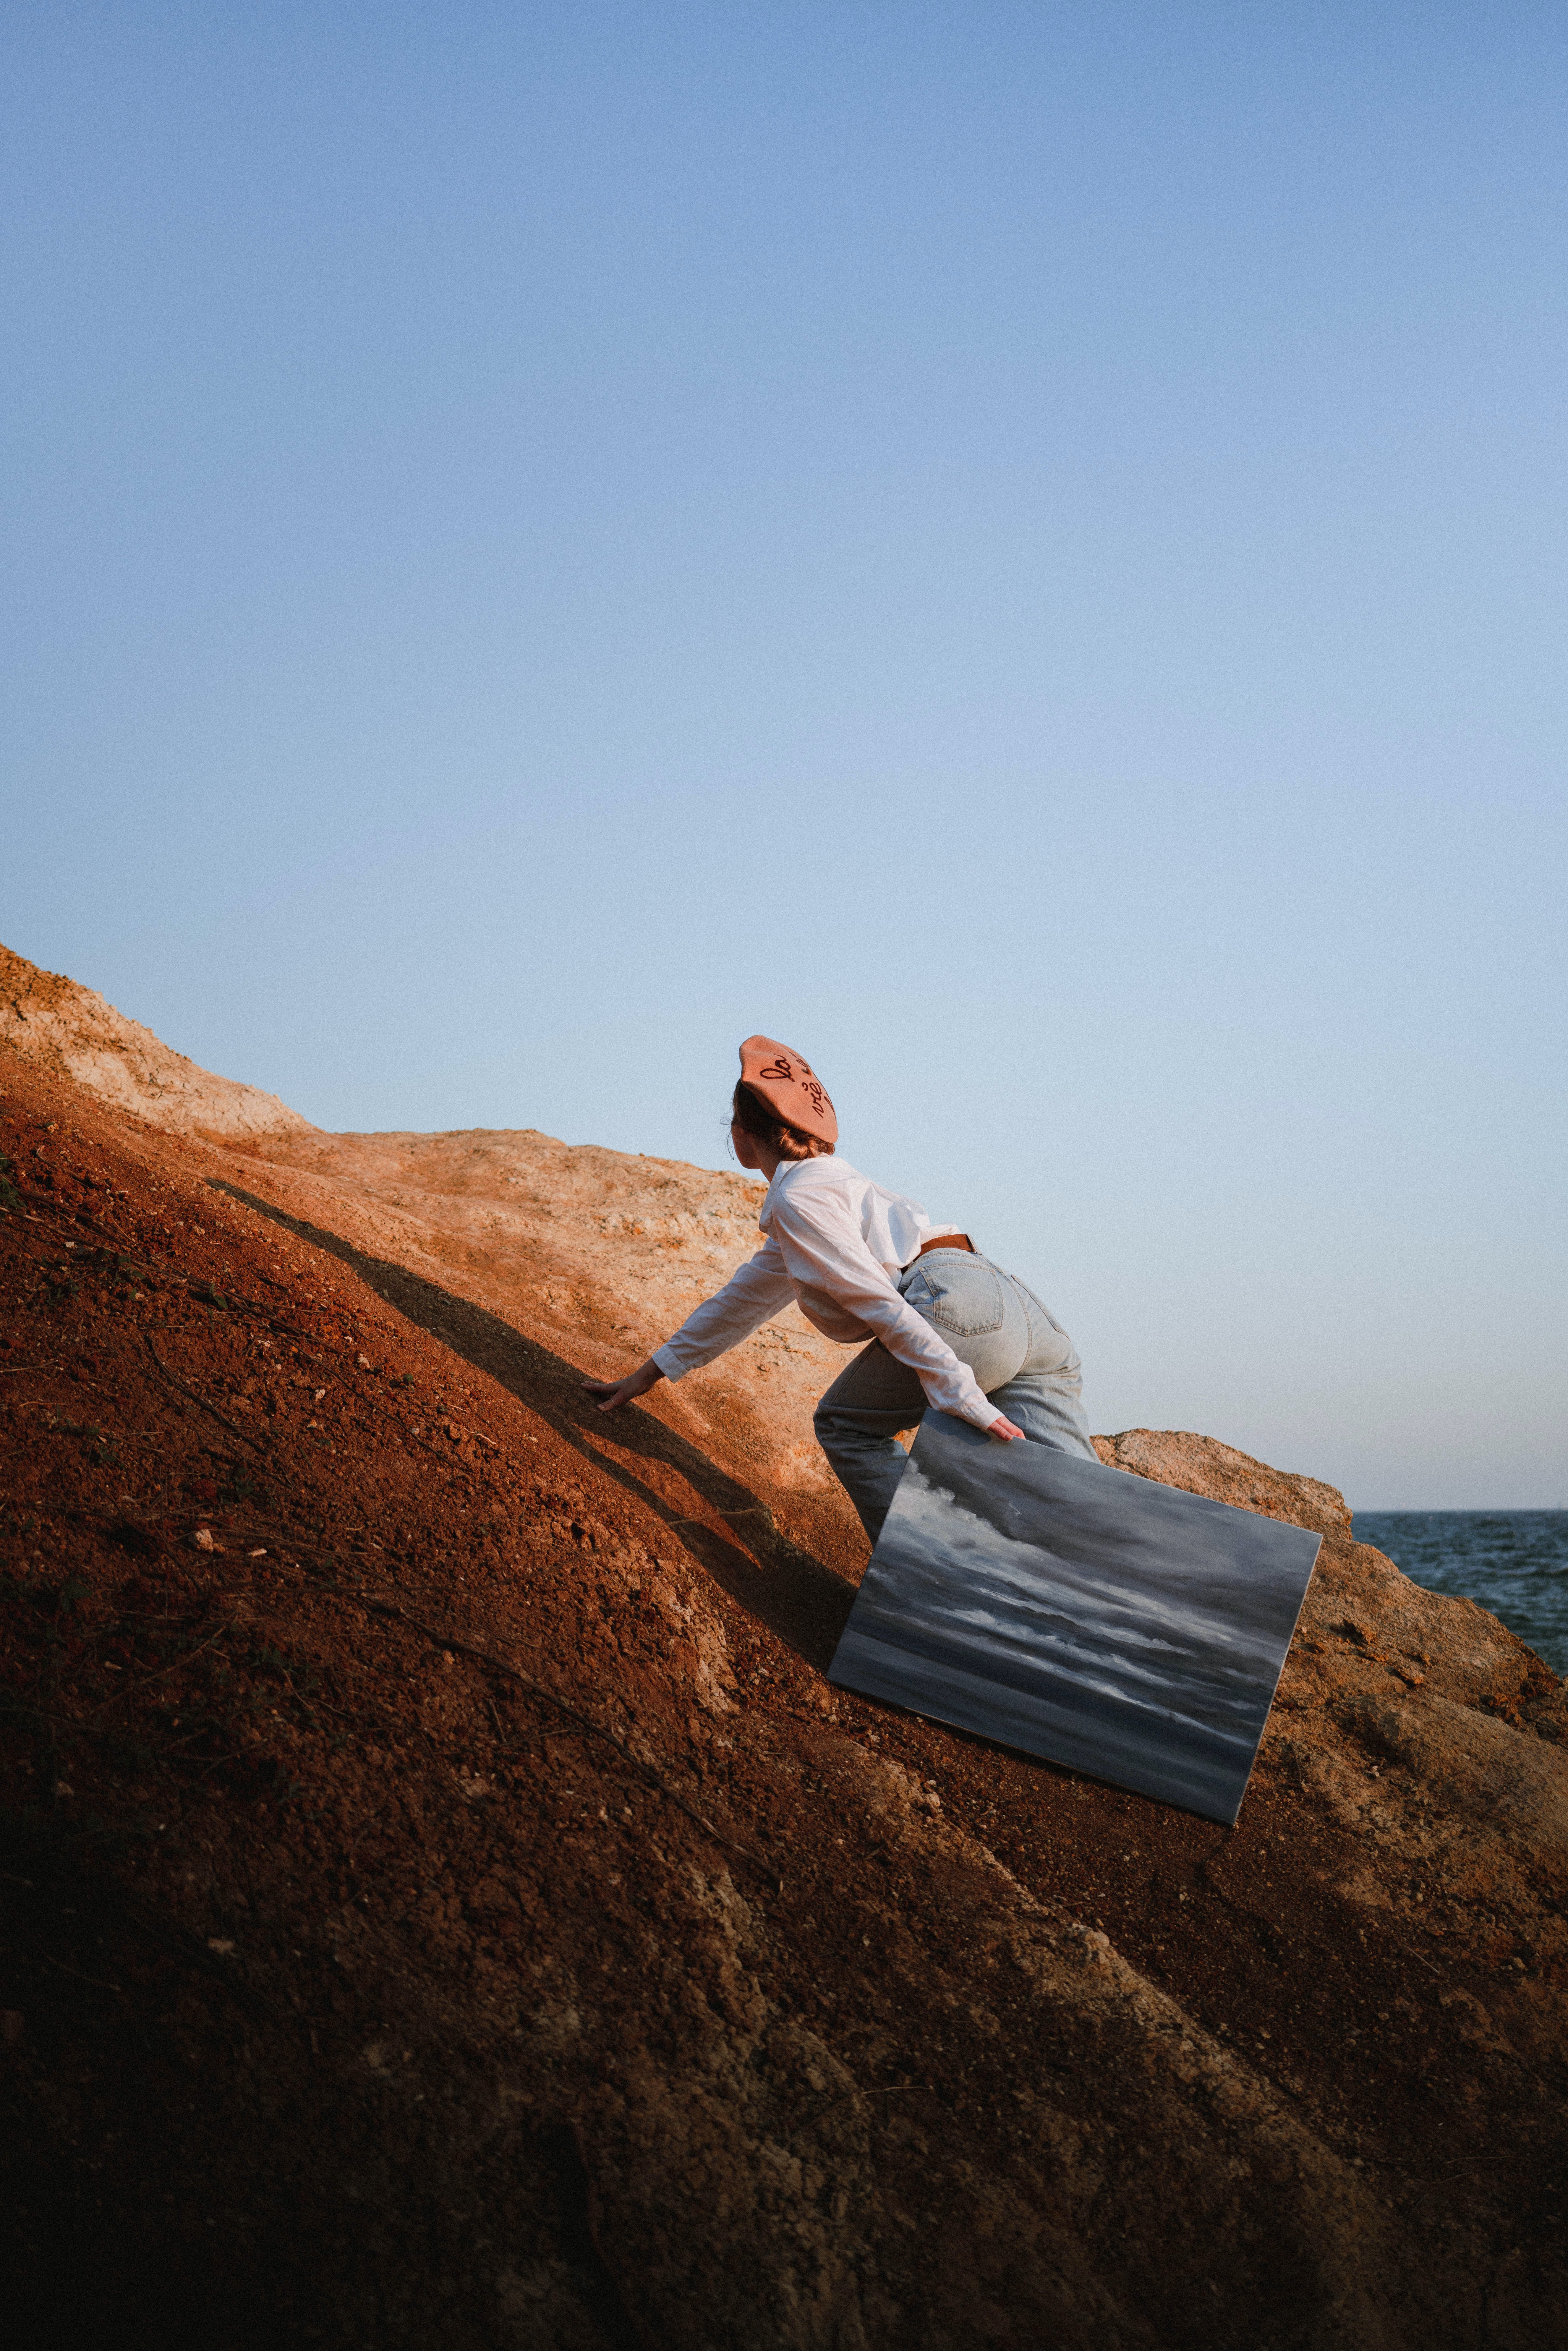
woman, sky, People in nature, wood, flash photography, slope, bedrock, terrain, happy, travel, landscape, leisure, formation, horizon, hill, outcrop, klippe, sitting, fun, sand, recreation, soil, rock, aeolian landform, grass, ocean, cliff, shadow, escarpment, coast, evening, badlands, adventure, tourism, wave, wadi, headland, vacation, sea